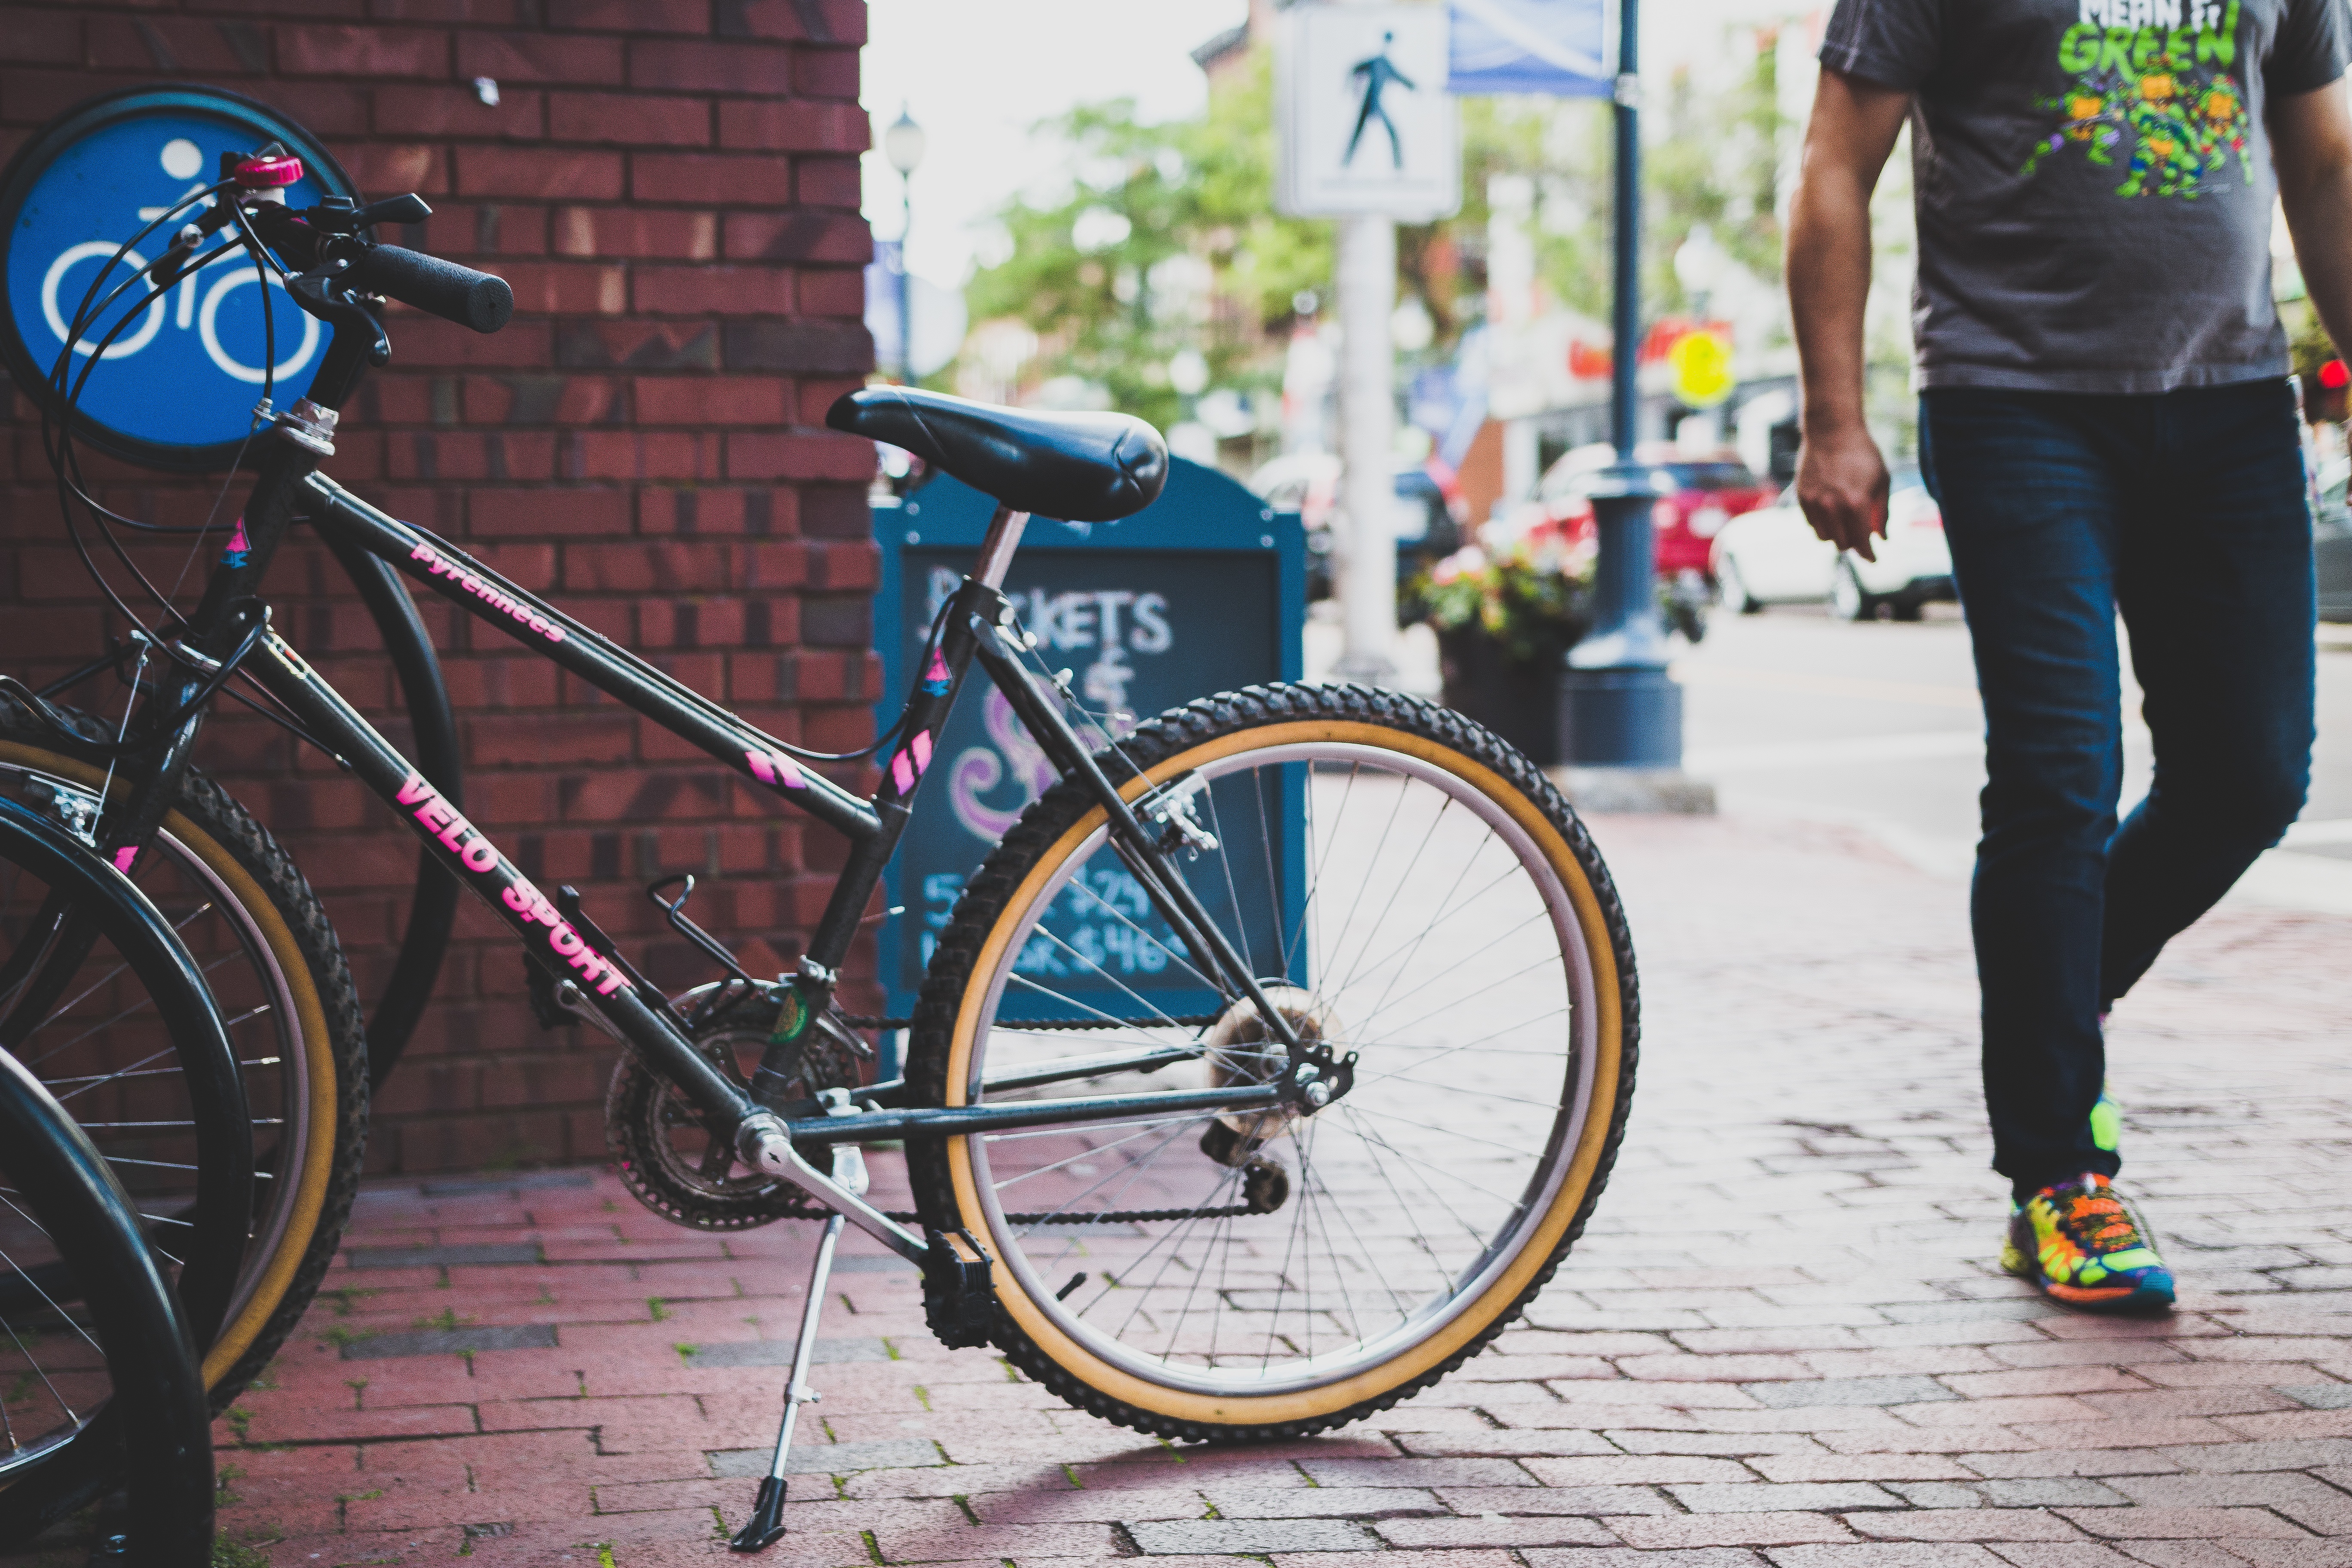
outdoor, pedestrian, bicycle, bike, urban, vehicle, leisure, cycle, sports equipment, mountain bike, cycling, race, outside, sports, parked, biking, bike riding, road cycling, cycle sport, bicycle racing, road bicycle, endurance sports, racing bicycle, road bicycle racing, duathlon